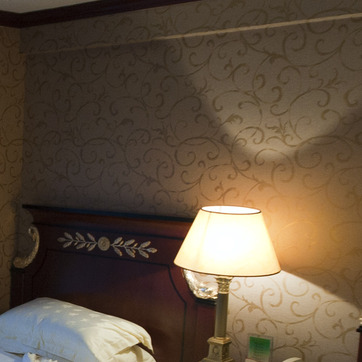
Material: wallpaper